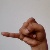
The image shows a hand gesture representing the letter 'J' in Indian Sign Language.